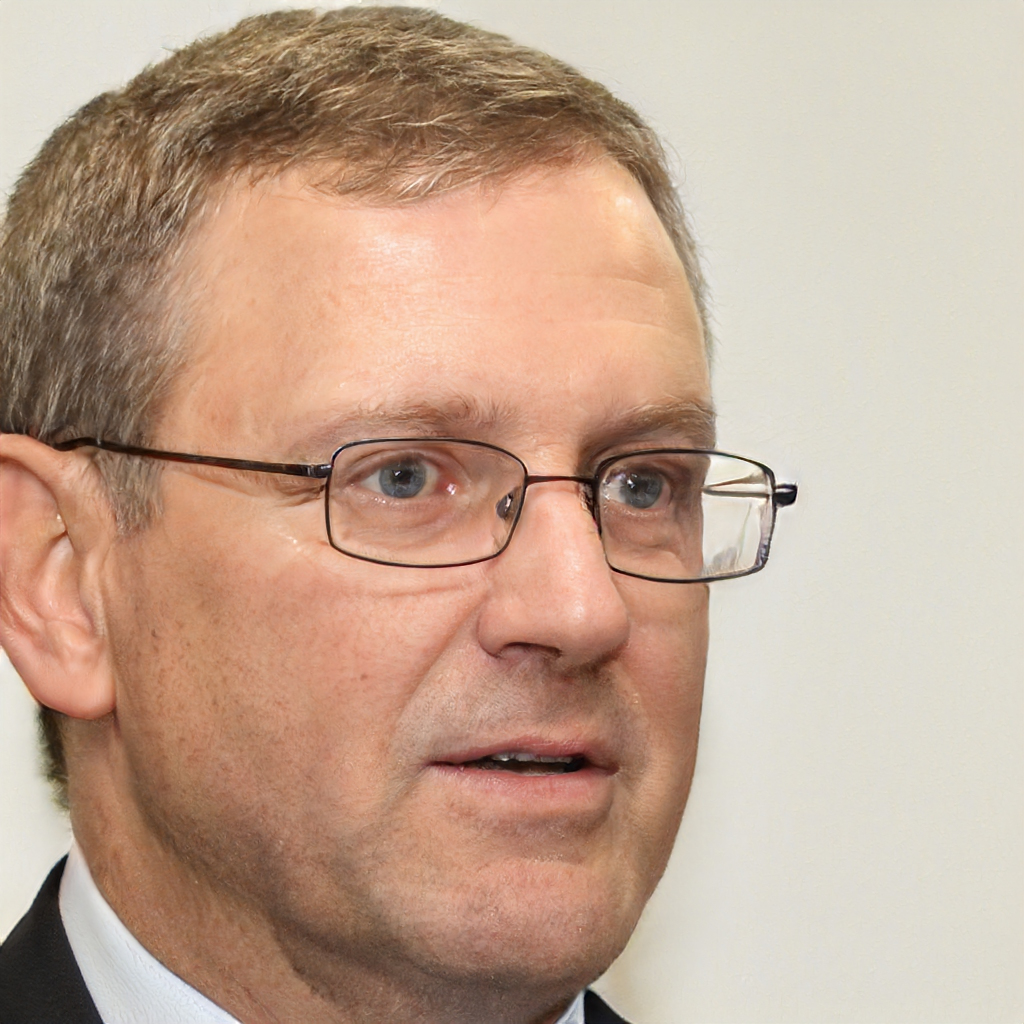
Label: Colored